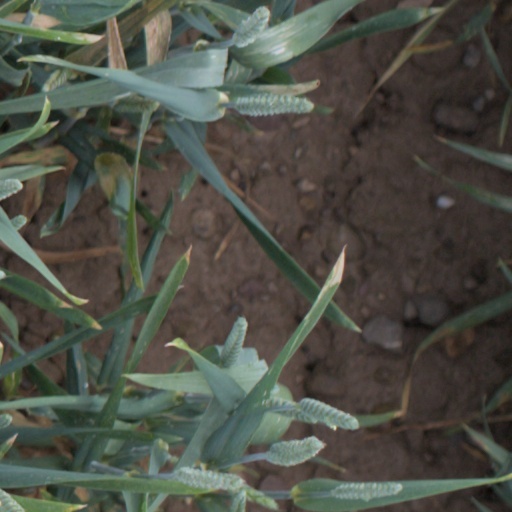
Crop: wheat